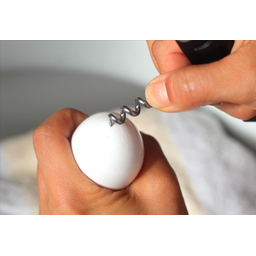
Label: trash